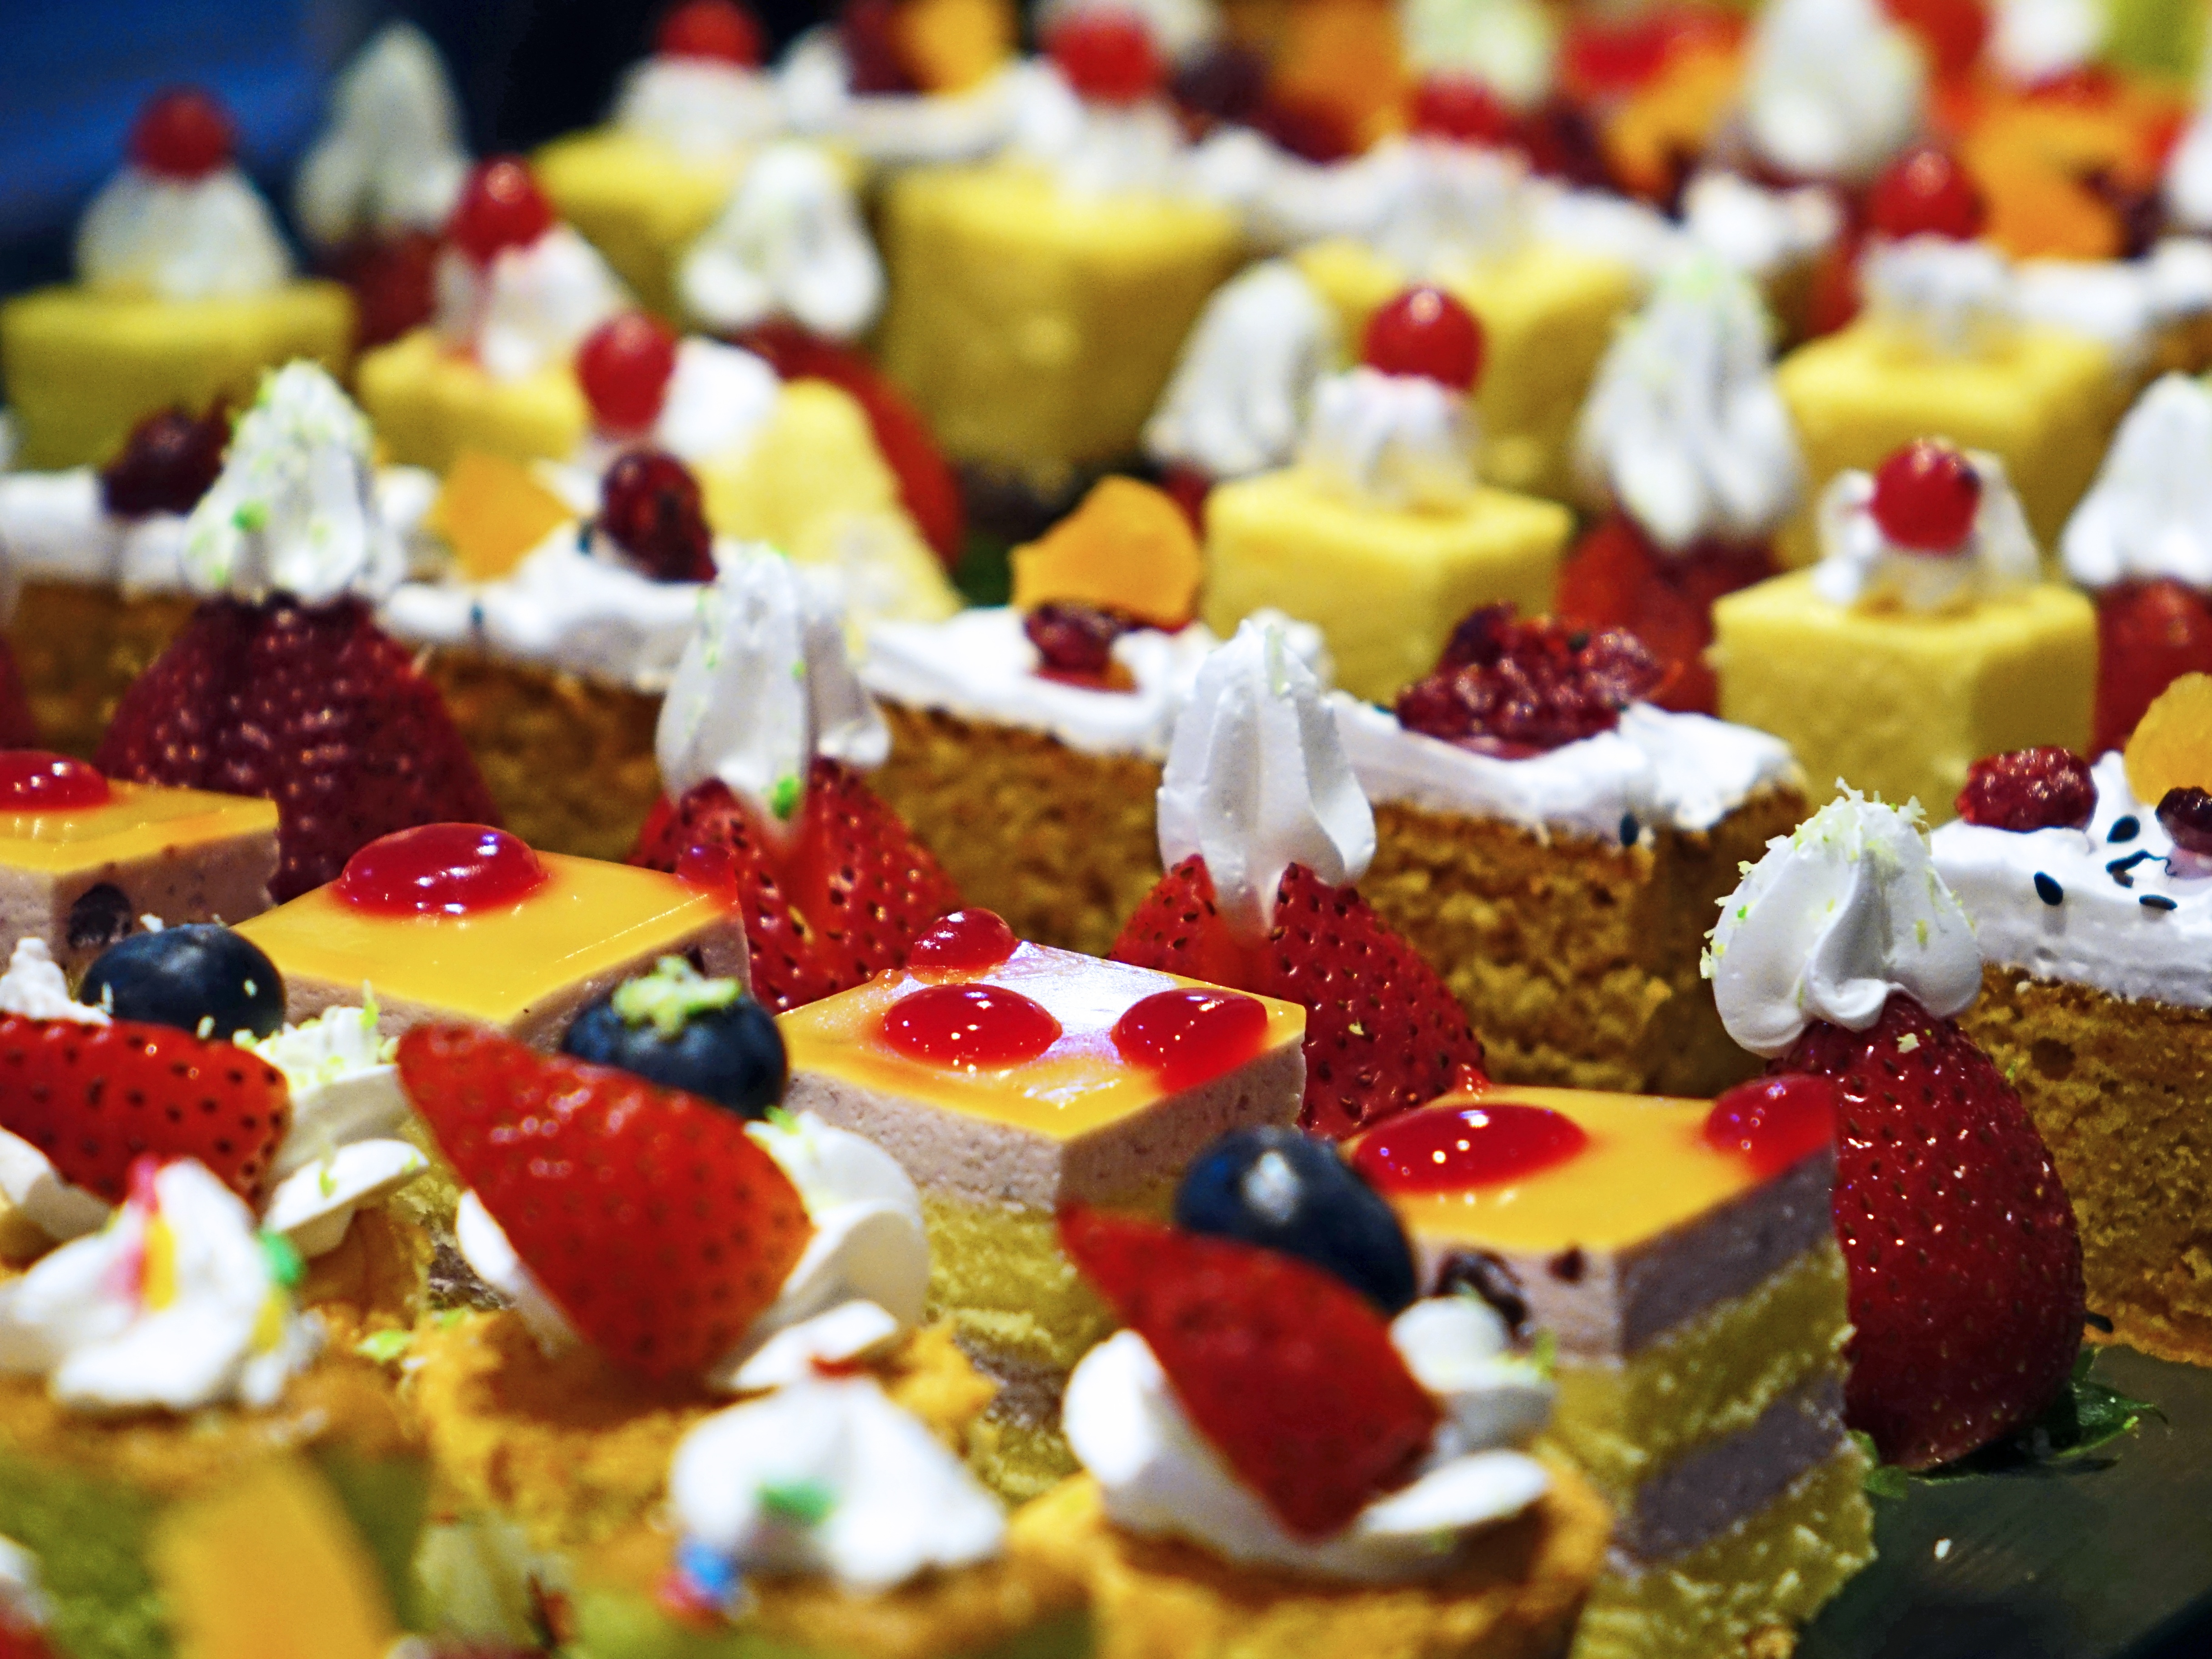
sweet, meal, food, produce, baking, dessert, cream, delicious, cake, pastry, bakery, strawberry, baked, sugar, tasty, sweetness, patisserie, confectionery, cakes